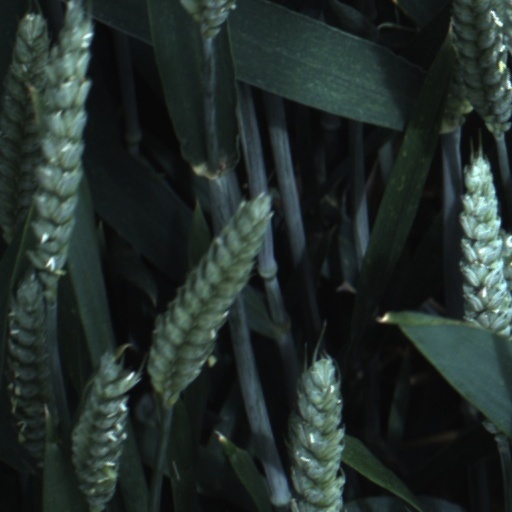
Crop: wheat